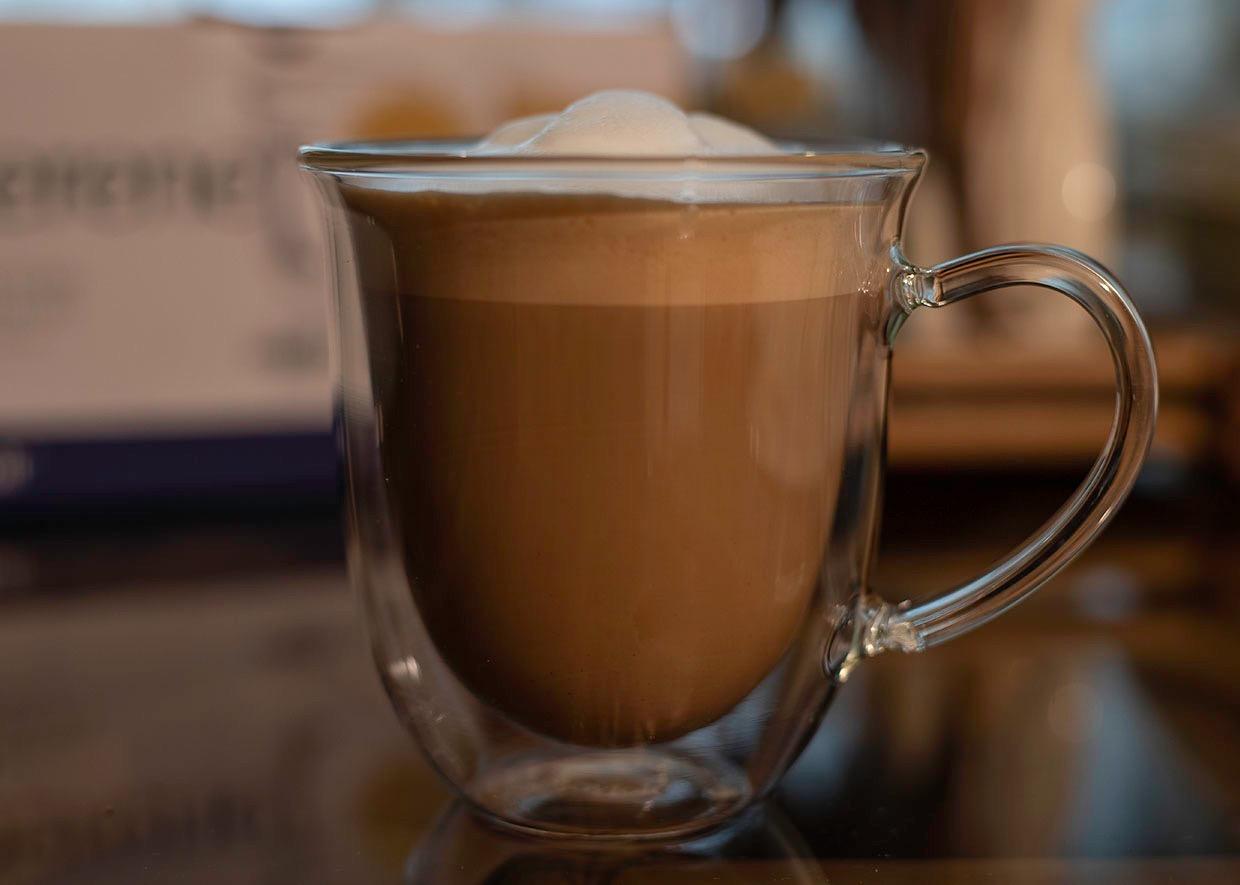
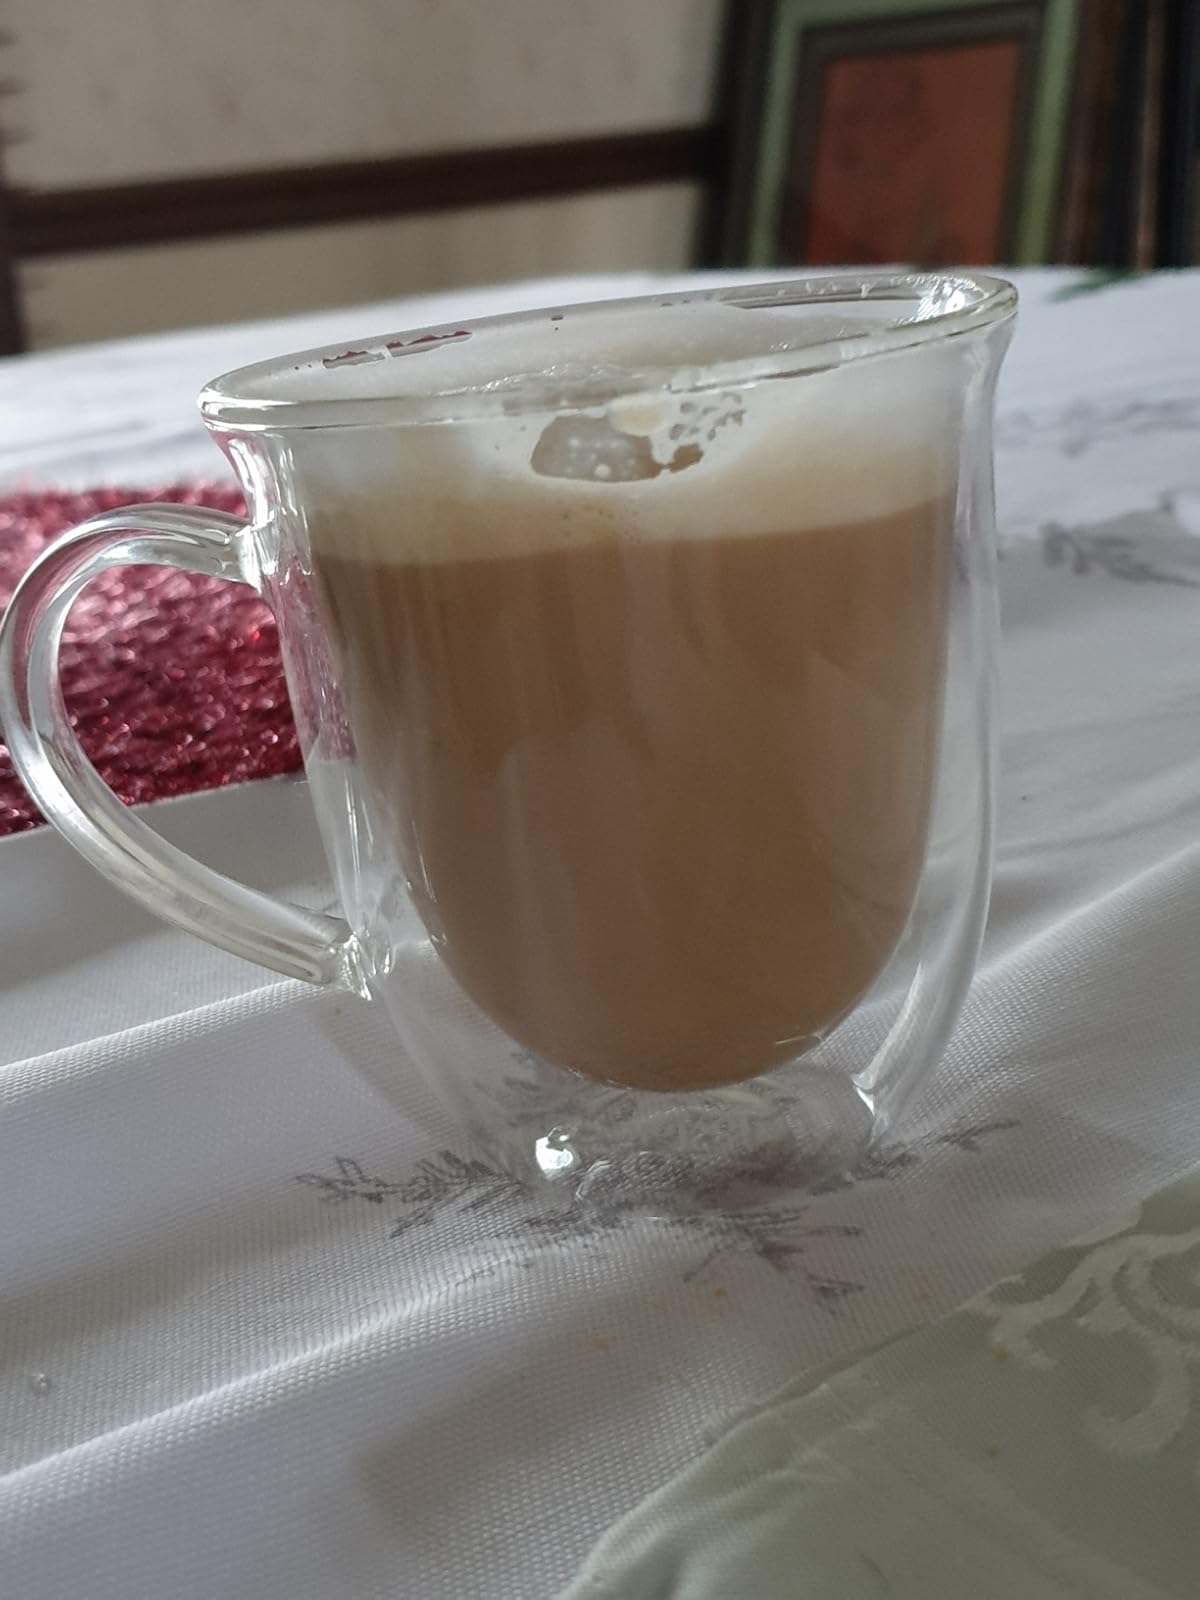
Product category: items_mug
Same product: yes